2021 Poker Masters

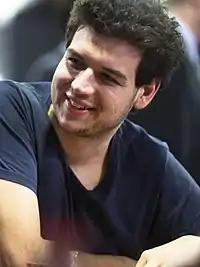
Michael Addamo won two events to earn the Purple Jacket

The 2021 Poker Masters awarded the Purple Jacket to the player that accumulated the most PokerGO Tour points during the series.